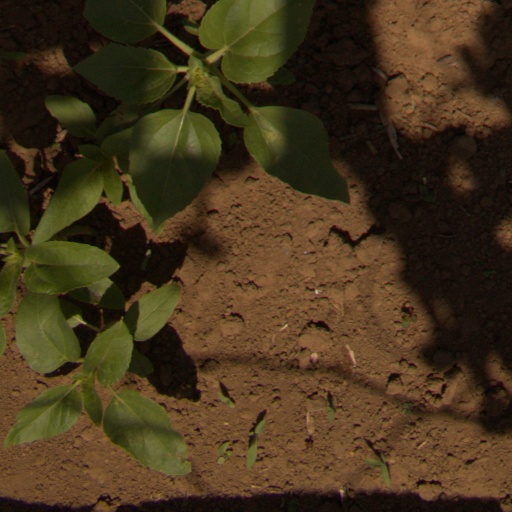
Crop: Jerusalem artichoke